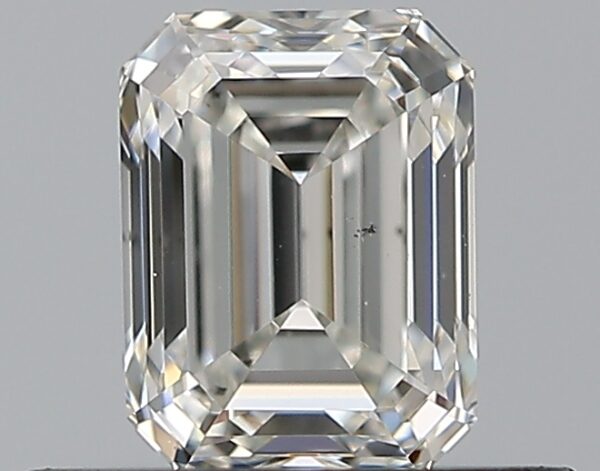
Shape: emerald
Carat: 0.5
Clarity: VS2
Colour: H
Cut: VG
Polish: EX
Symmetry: VG
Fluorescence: N
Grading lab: GIA
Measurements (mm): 5.01 x 3.8 x 2.65